Battles of Khalkhin Gol

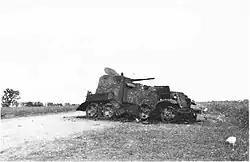
Destroyed Soviet BA-10 armored car

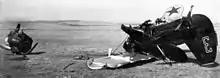
A destroyed Soviet biplane fighter (presumably an I-15 or an I-153)

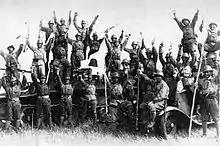
Japanese soldiers cheering alongside captured Soviet AFVs

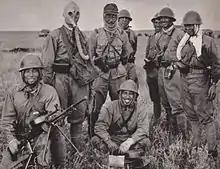
Japanese soldiers posing for a photo with captured Soviet equipment

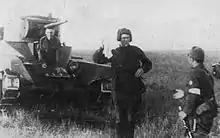
Crew of a BT-5 cavalry tank surrendering to the Japanese

Throughout June there were reports of Soviet and Mongolian activity on both sides of the river near Nomonhan and small-scale attacks on isolated Manchukoan units. At the end of the month, the commander of the 23rd Japanese Infantry Division, Lt. Gen. Michitarō Komatsubara, received permission to "expel the invaders".